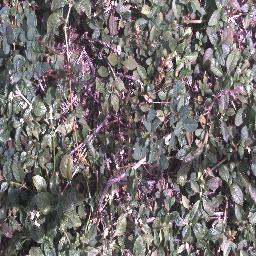
Label: negative